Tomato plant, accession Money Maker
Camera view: horizontal (90 deg, fisheye); turntable rotation: 240 degrees
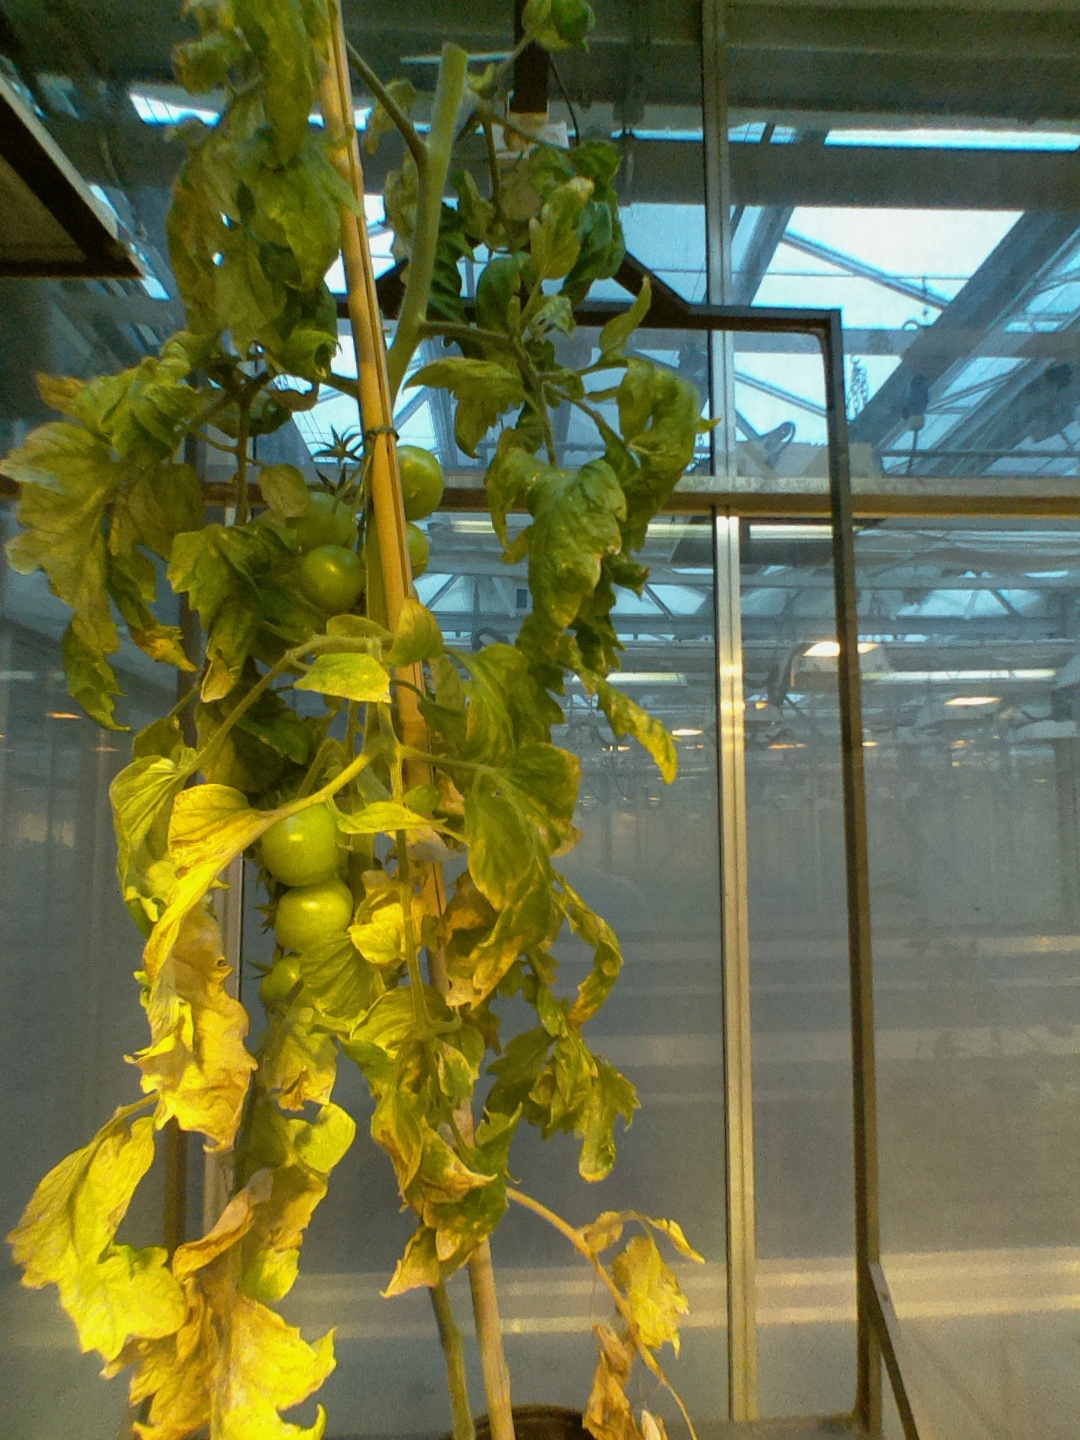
BBCH growth stage 79: 90% -100% of final fruit size